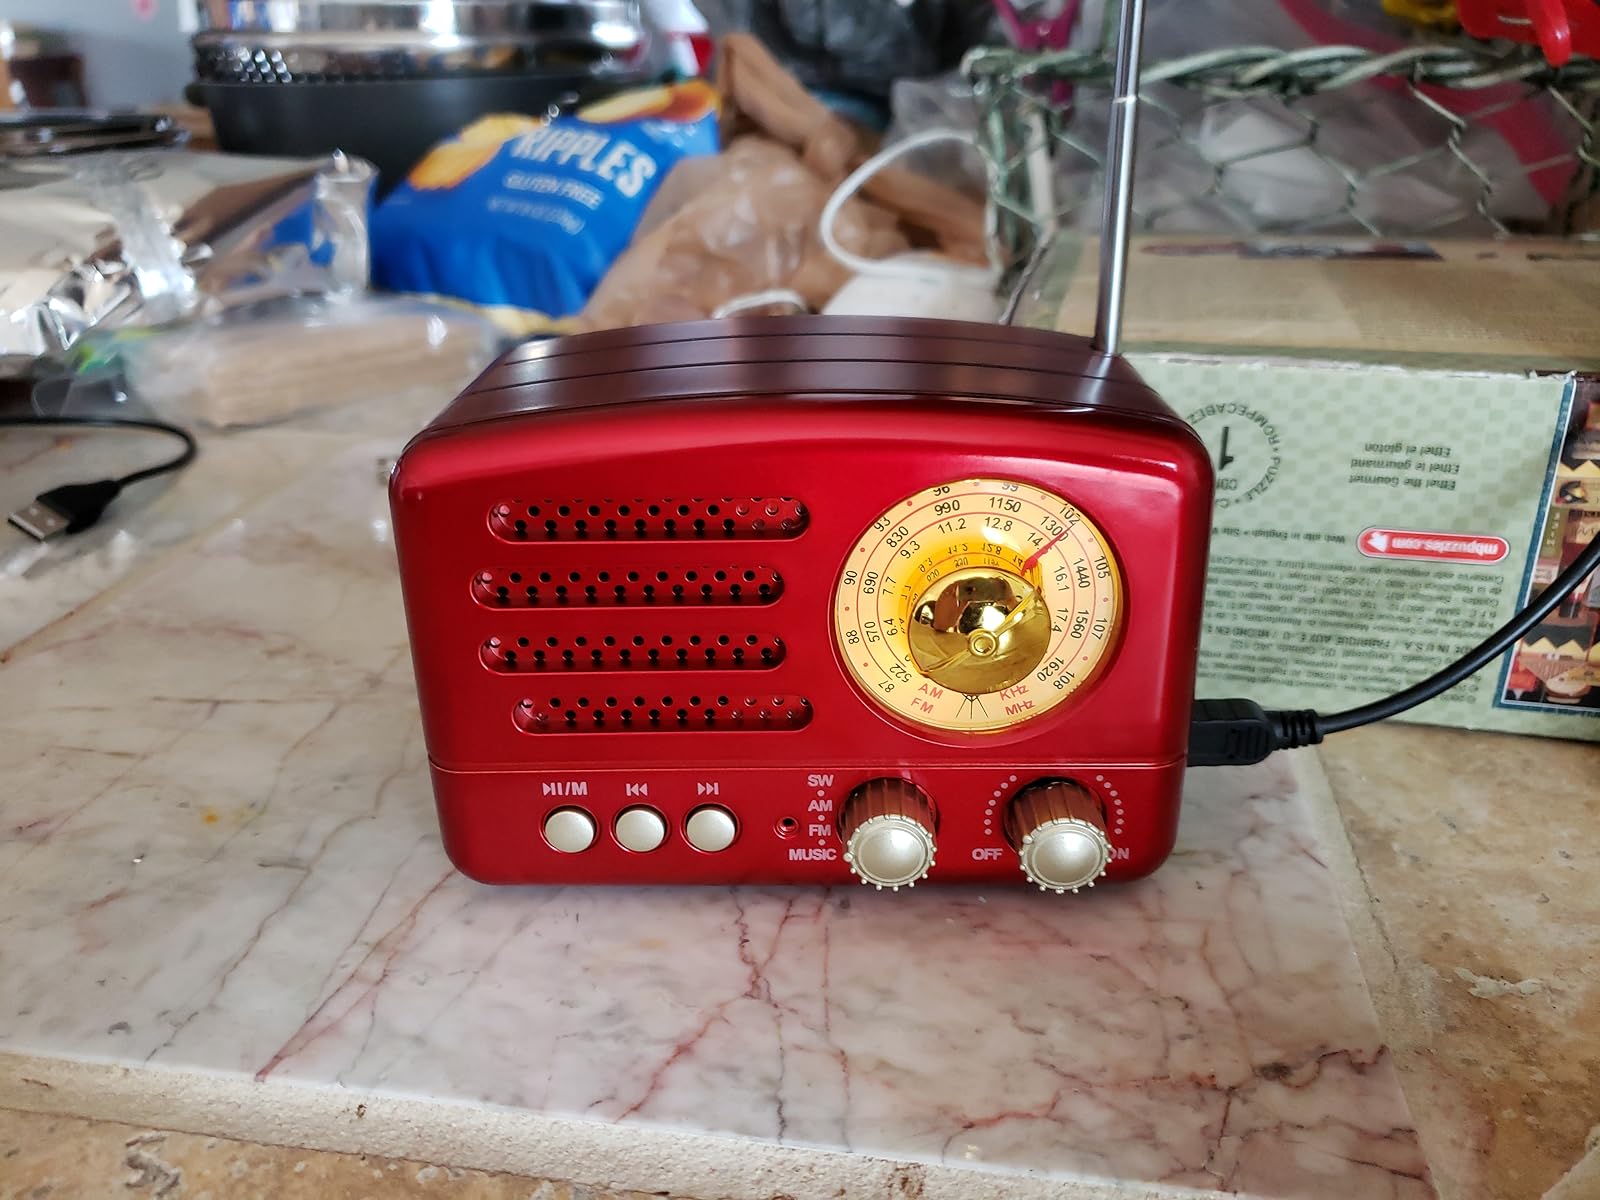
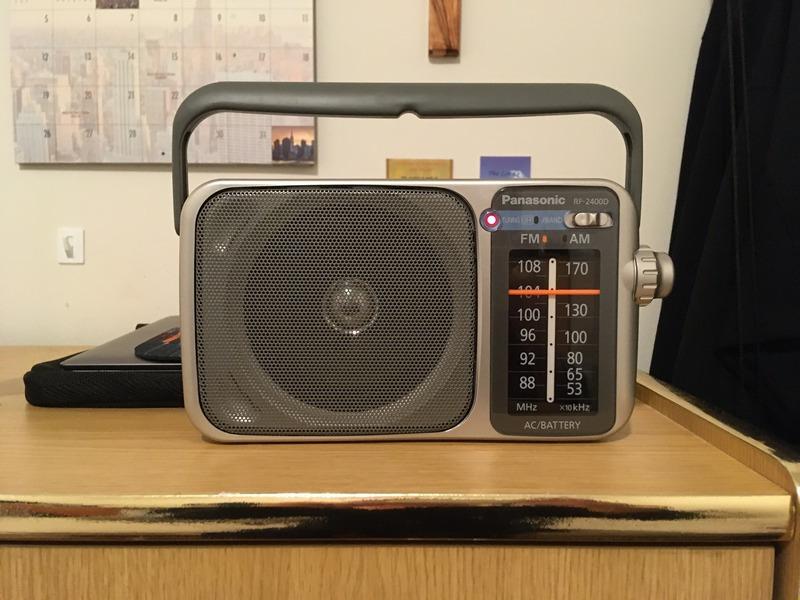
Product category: radio
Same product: no